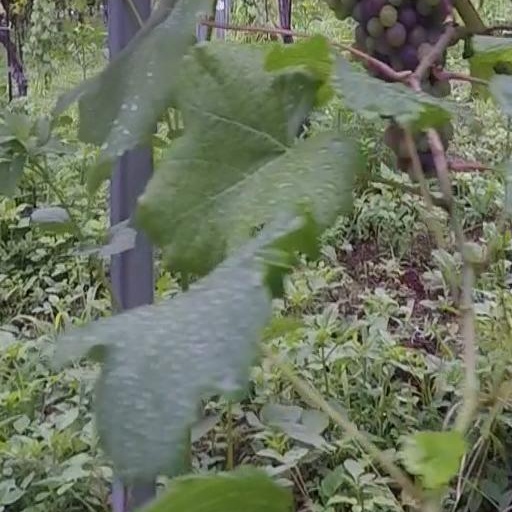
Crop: grape